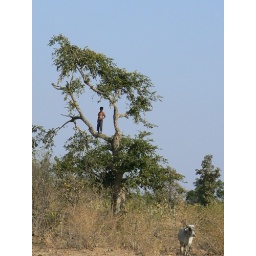
village boy in a tree